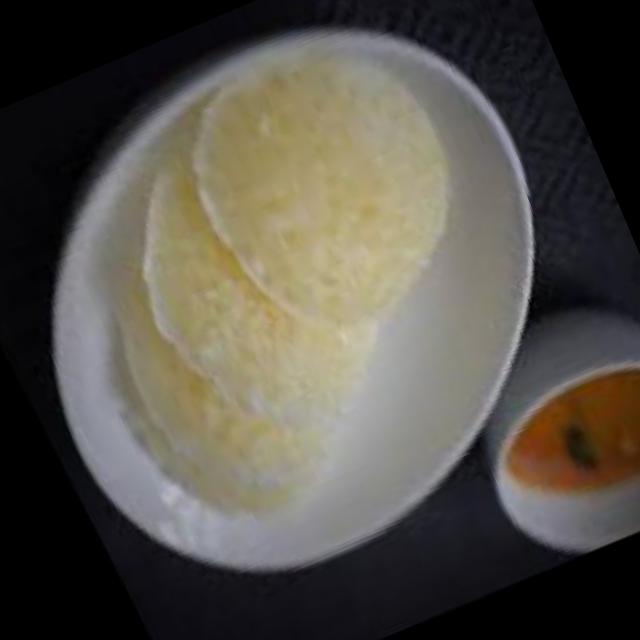
Dish: idli